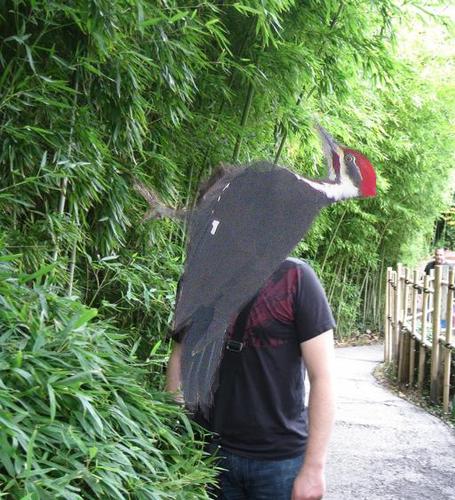
Bird species: Pileated_Woodpecker
Bird type: landbird
Background: land